M240 machine gun

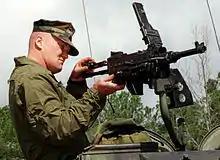
A Marine performs maintenance on a mounted M240 pintle-mounted machine gun on a LAV

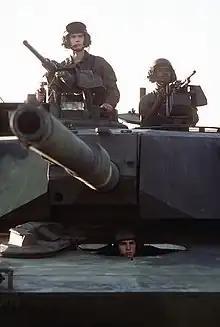
An M1 Abrams tank with the tank commander's .50-caliber M2 Browning machine gun on the right side of the tank, and the ammunition loader's M240 on the left side of the tank. A second M240 (barely visible) is mounted coaxially next to the main gun

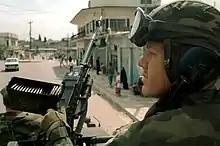
M240E1 variant on a LAV-25

FN Herstal first introduced the MAG general-purpose machinegun in the early 1950s. The M240 is the US military's adoption of the FN MAG. Parts compatibly of other MAG variants adopted by other NATO members are interchangeable. This has significant advantages in training, logistics support, tactical versatility, and joint operations.